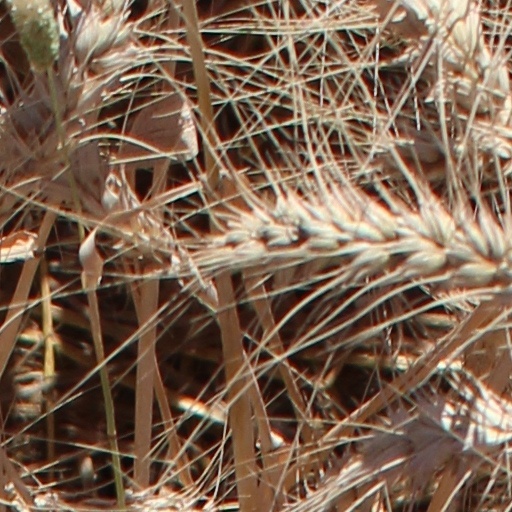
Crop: wheat